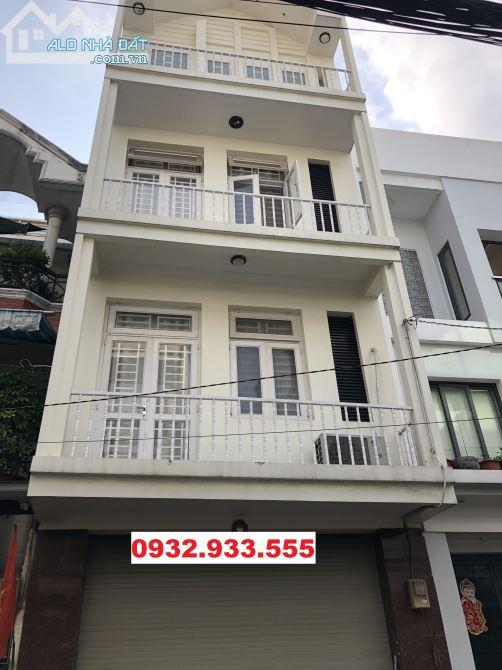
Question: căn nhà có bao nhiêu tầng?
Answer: căn nhà có ba tầng